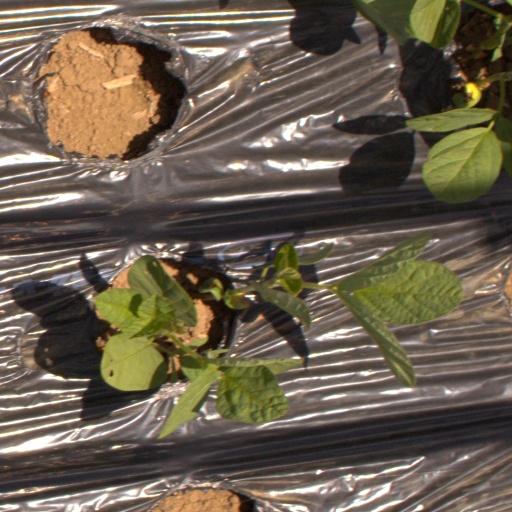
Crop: Jerusalem artichoke